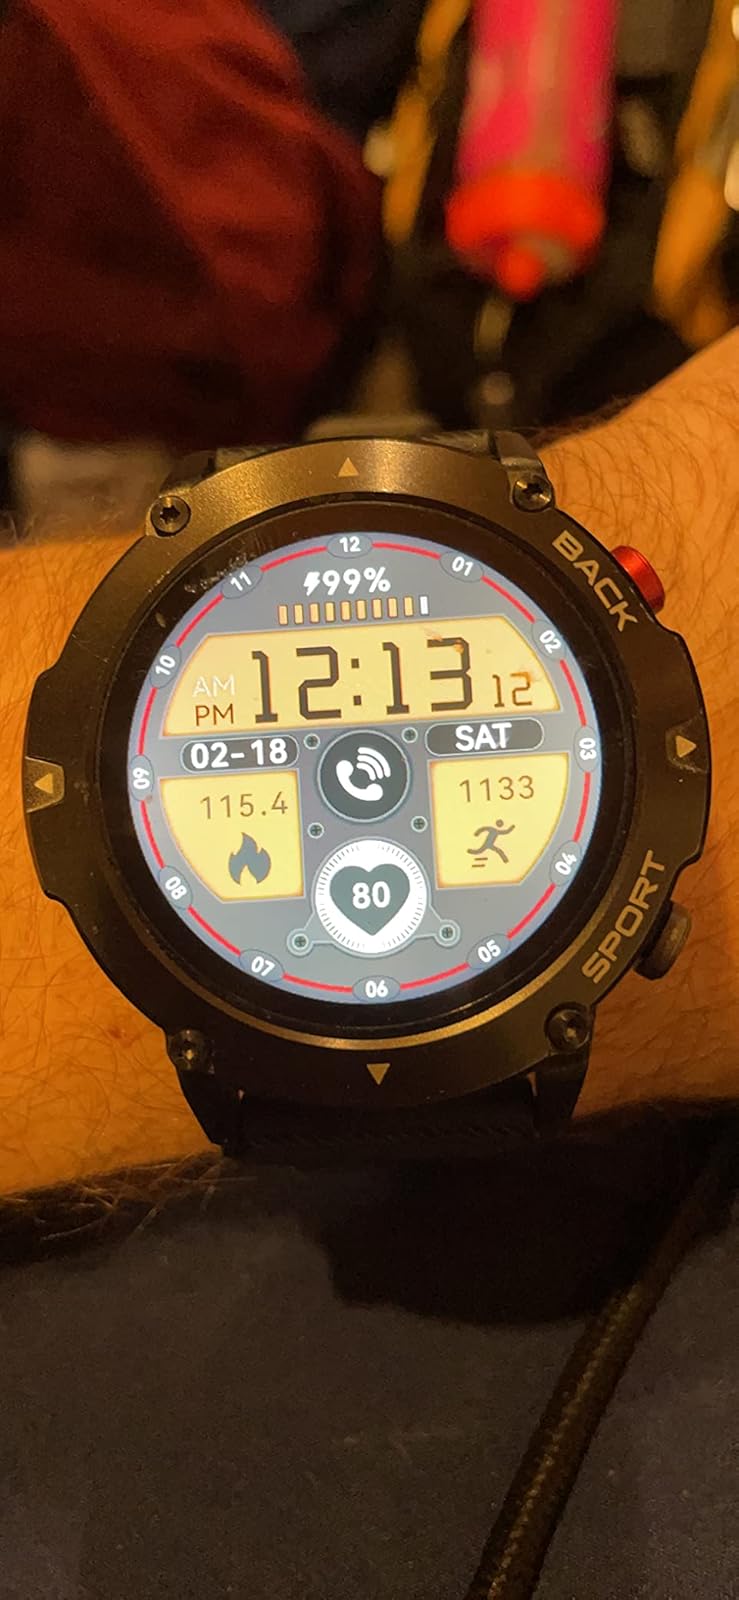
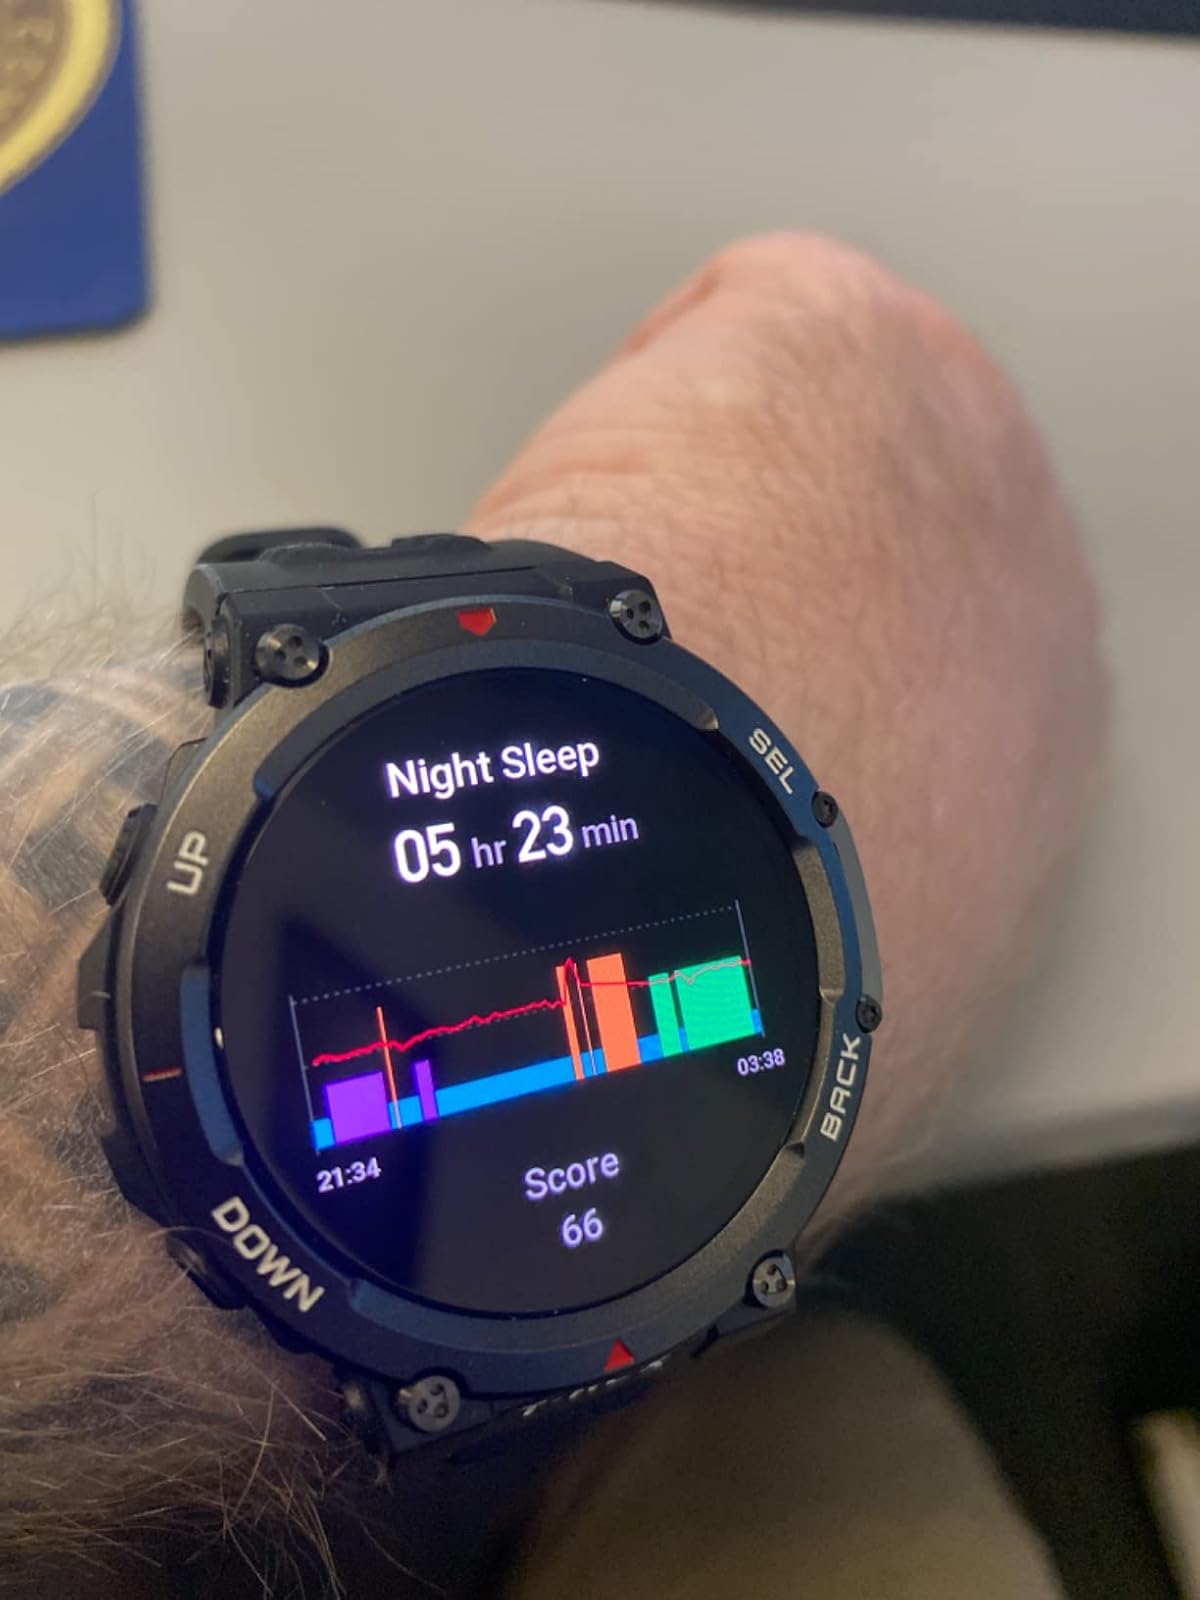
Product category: smartwatch
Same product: no